Lučine

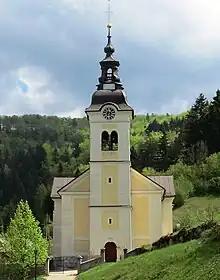
Saint Vitus' Church

The local church is dedicated to Saint Vitus and stands in the eastern part of the settlement in the middle of a cemetery. The original Late Gothic church was extended and a belfry was added in 1669. In 1898 the old church, apart from the belfry, was demolished to make way for an entirely new building. The current church has a rectangular nave with side chapels and an octagonal presbytery walled on three sides. The church was designed by Anton Jeblinger in 1897 and the stonework was executed by Peter Bevk from 1898 to 1899.